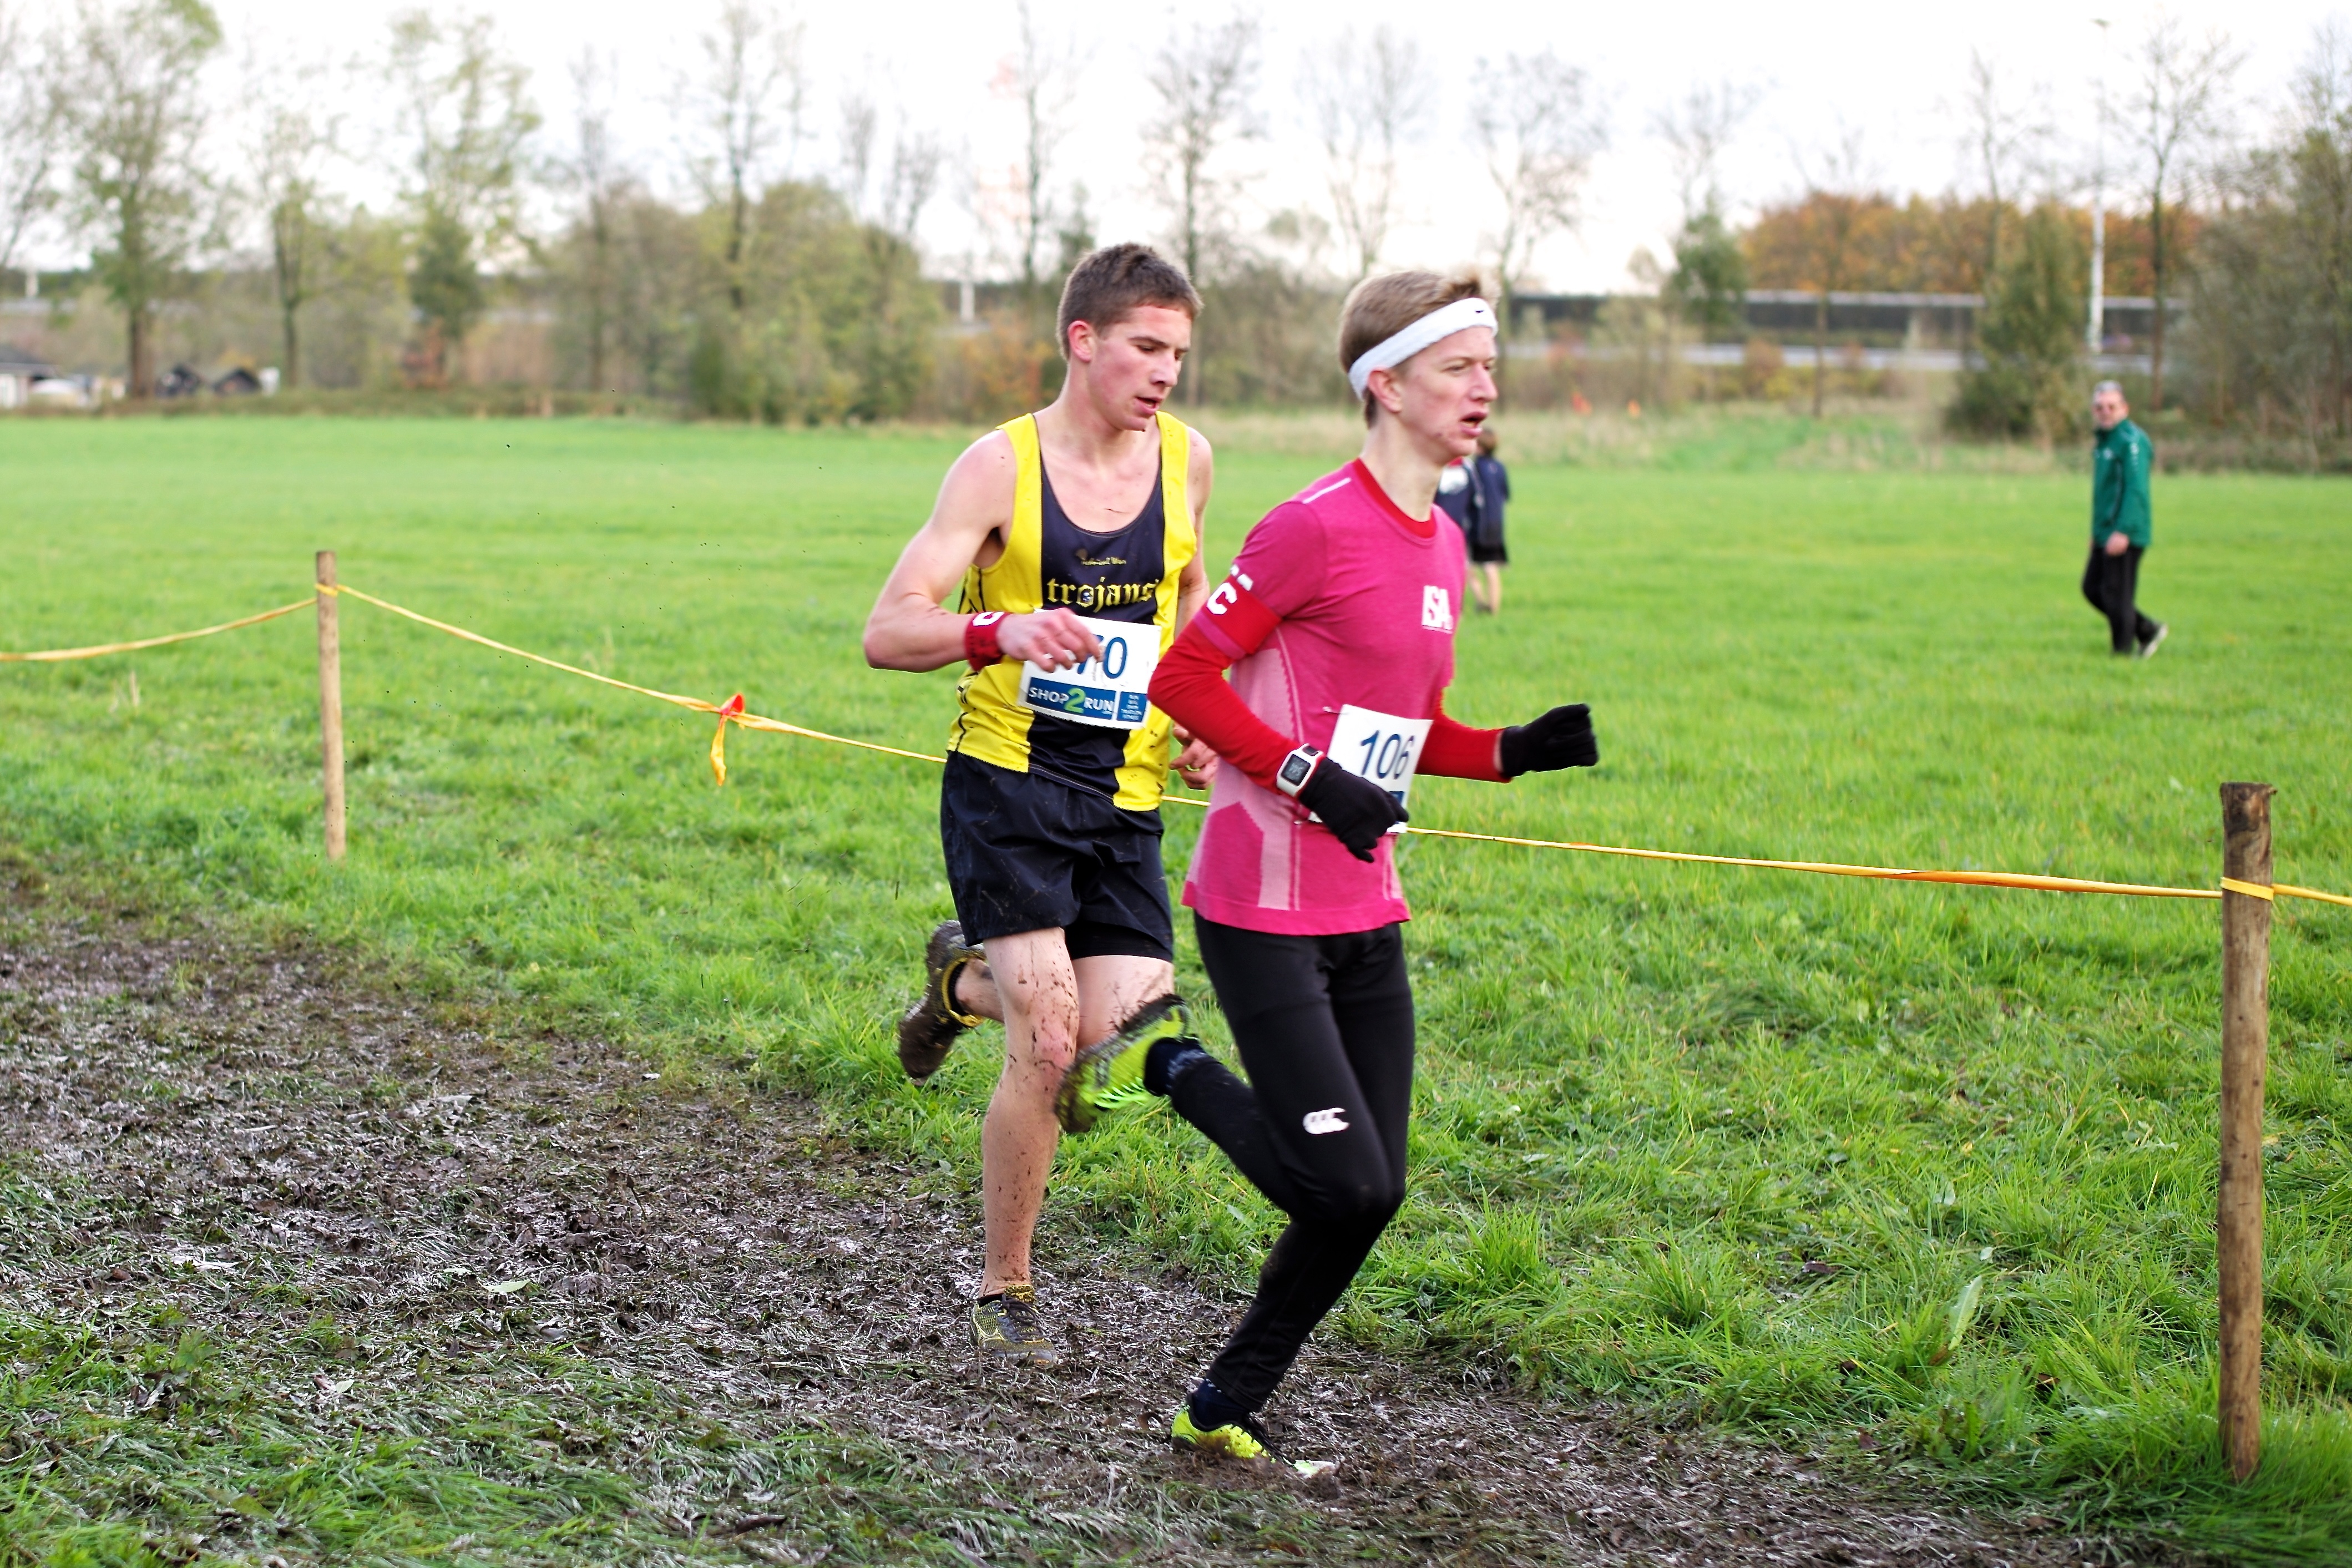
person, running, recreation, race, sports, endurance, athletics, physical exercise, outdoor recreation, human action, endurance sports, ultramarathon, duathlon, cross country running, cross country cycling